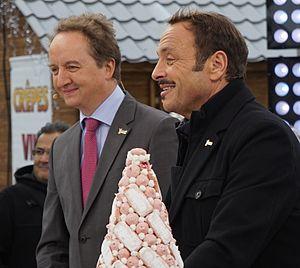
Midi en France est à Reims, Vincent Ferniot ety le directeur des bisquits Fossier.
La maison Fossier, anciennement Noël-Houzeau, est une biscuiterie de la ville de Reims réputée principalement pour ses biscuits rose. Créée en 1756, elle est la plus ancienne biscuiterie de France.